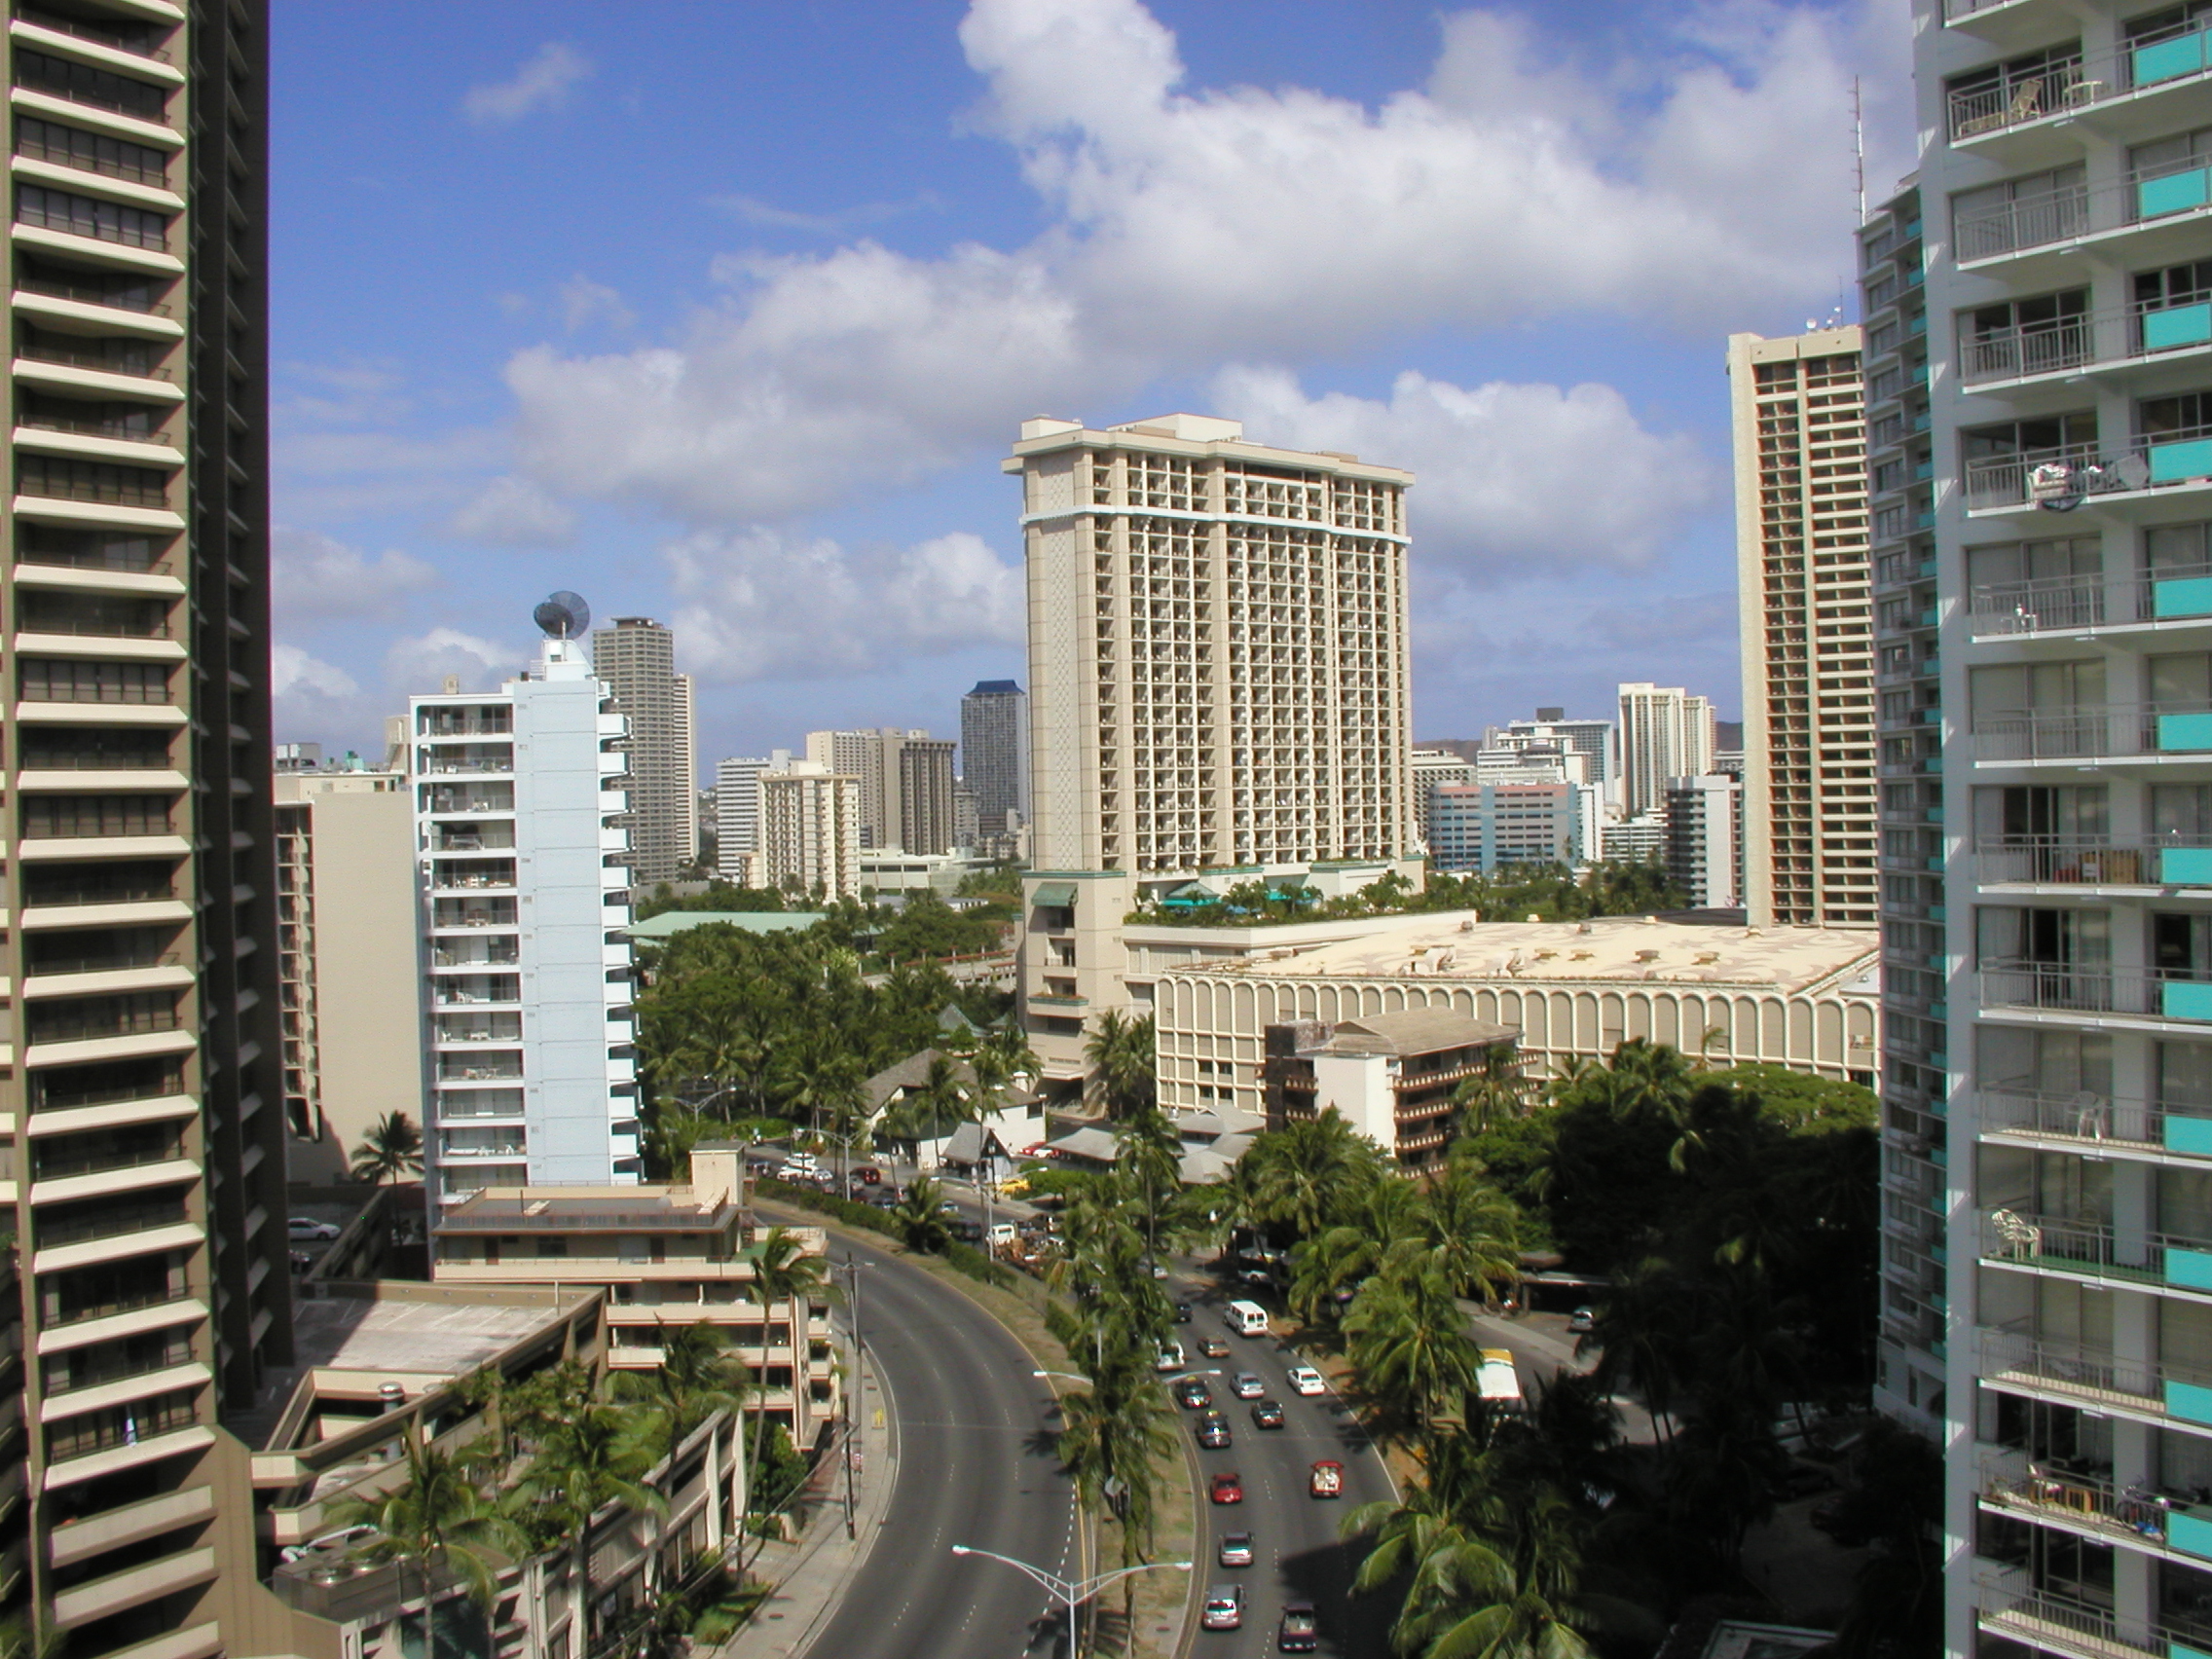
architecture, skyline, city, skyscraper, cityscape, downtown, suburb, tower, landmark, hawaii, tower block, public transport, nmc2005, metropolis, condominium, neighbourhood, urban area, residential area, human settlement, metropolitan area